Barbara Bodichon

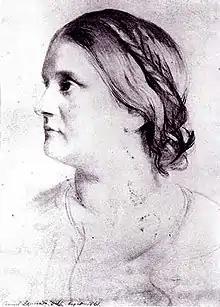
Barbara Bodichon portrait by Samuel Laurence

Barbara Leigh Smith Bodichon (born Barbara Leigh Smith; 8 April 1827 – 11 June 1891) was an English educationalist and artist, a philanthropist and her greatest skill was as a facilitator. She was a leading mid-19th-century feminist and women's rights activist. She published her influential "Brief Summary of the Laws of England concerning Women" in 1854 and the "English Woman's Journal" in 1858. Bodichon co-founded Girton College, Cambridge (1869). Her brother was the Arctic explorer Benjamin Leigh Smith.